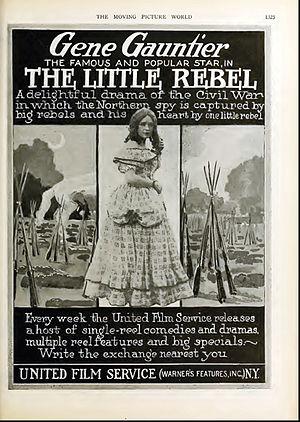
The Little Rebel est un film américain sorti en 1914, tourné à Jacksonville, en Floride et réalisé par Sidney Olcott, avec Gene Gauntier et Jack J. Clark.